History of agriculture

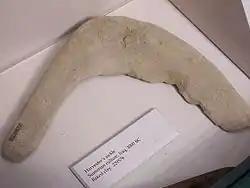
Sumerian harvester's sickle, 3000 BC, made from baked clay

Scholars have developed a number of hypotheses to explain the historical origins of agriculture. Studies of the transition from hunter-gatherer to agricultural societies indicate an antecedent period of intensification and increasing sedentism; examples are the Natufian culture in the Levant and the Early Chinese Neolithic in China. Current models indicate that wild stands that had been harvested previously started to be planted, but were not immediately domesticated.